Litter

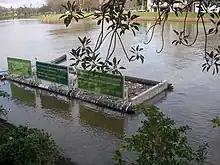
A Parks Victoria litter trap on the river to catch floating rubbish on the Yarra River at Birrarung Marr in Melbourne, Australia

Volunteers, sometimes alone or coordinated through organizations, pick up litter and dispose of it. Clean up events may be organized in which participants will sometimes comb an area in a line to ensure that no litter is missed. Organizations may promote litter cleanup events and may also have separate media campaigns to prevent littering. In North America, Adopt a Highway programs are popular, in which companies and organizations commit to cleaning stretches of road. Keep America Beautiful has held litter cleanups called the Great America Cleanup since 1998 in over 20,000 communities nationwide. Earth Day cleanups have been held globally since 1970. In 2019, Earth Day Network partnered with Keep America Beautiful and National Cleanup Day for the inaugural nationwide Earth Day CleanUp. Cleanups were held in all 50 States, 5 US Territories, 5,300 sites and had more than 500,000 volunteers. Commercial properties such as retail, office and industrial have litter picking maintenance programs. This service may be provided by property owners or contracted to various service providers by property management companies acting on owner's behalf. Litter picking is performed on foot using simple hand tools. A worker will walk the sidewalks, parking lot and landscape and sweep up litter material into a litter collection tool. Contents are emptied into a waste bin on job site. In Kiwayu, a Kenyan island, some of the collected litter (flip-flops) is used to make art, which is then sold.